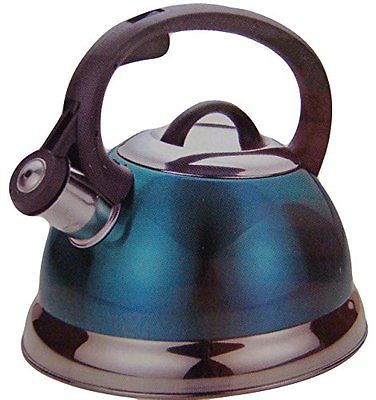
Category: kettle